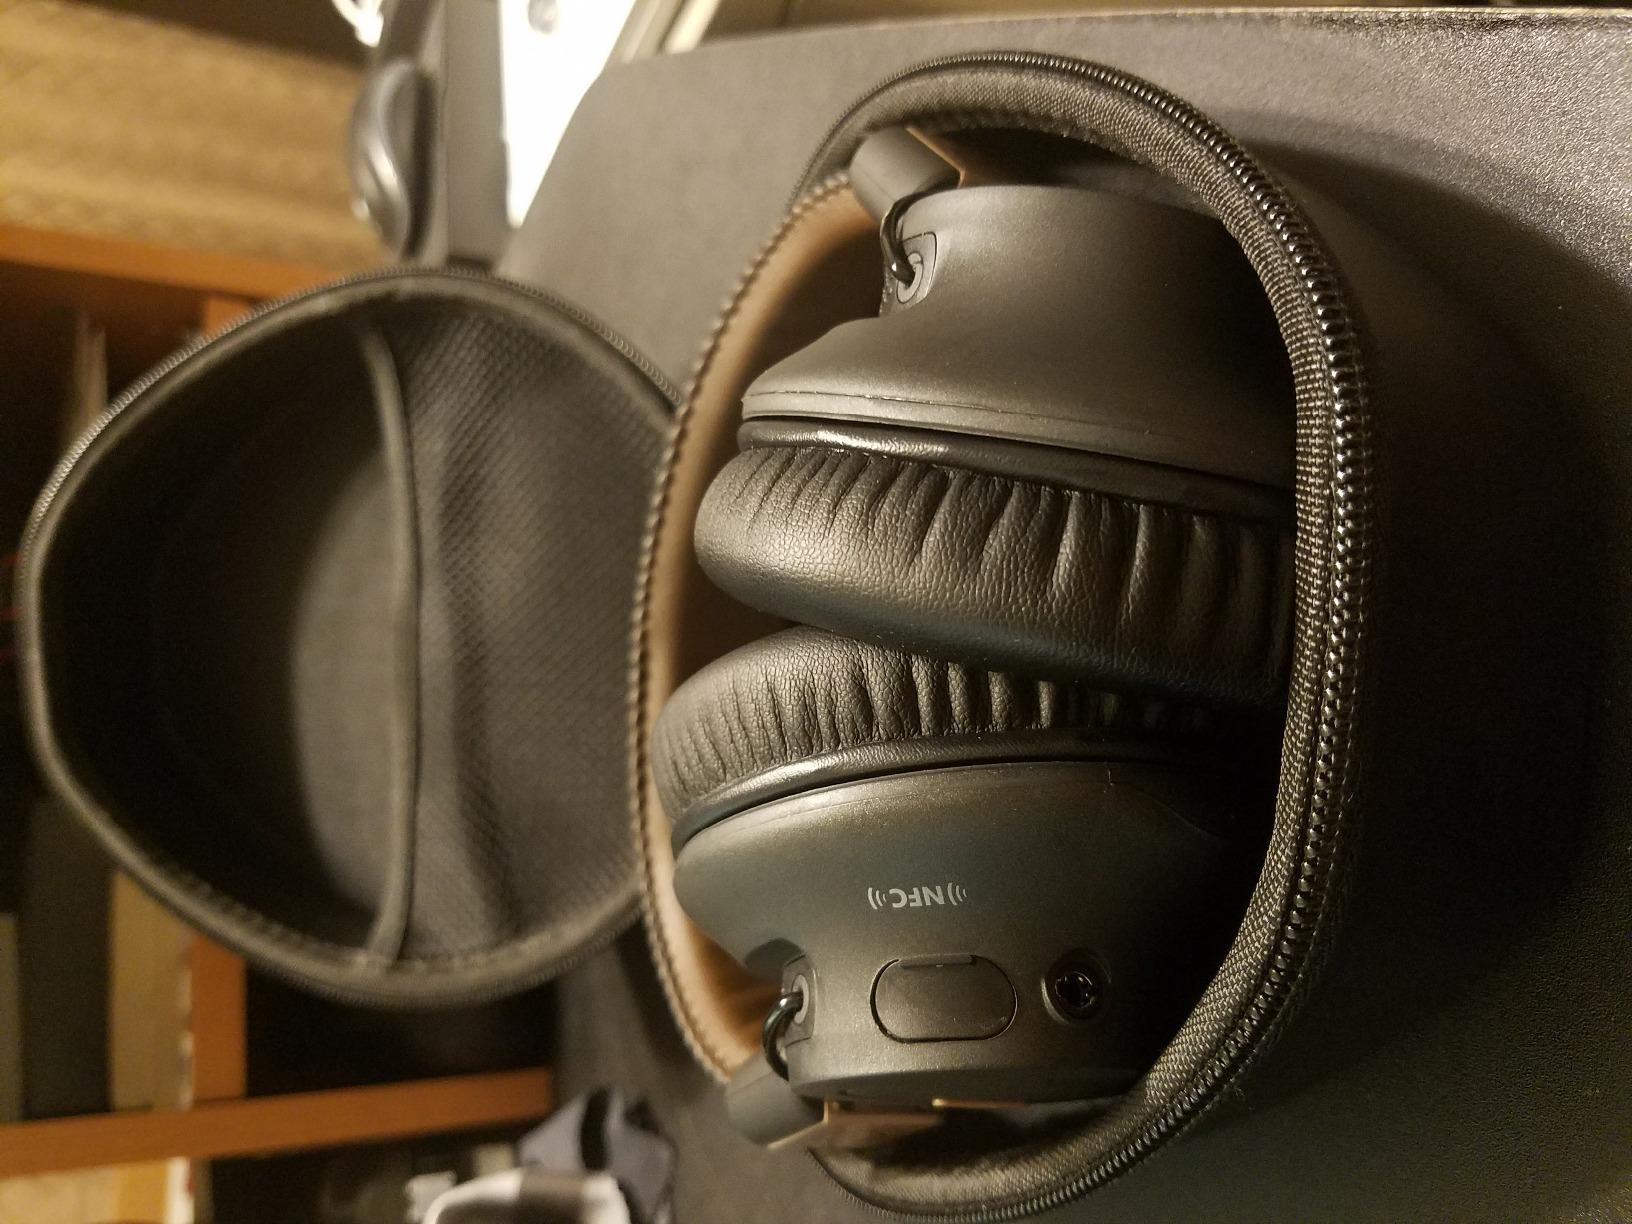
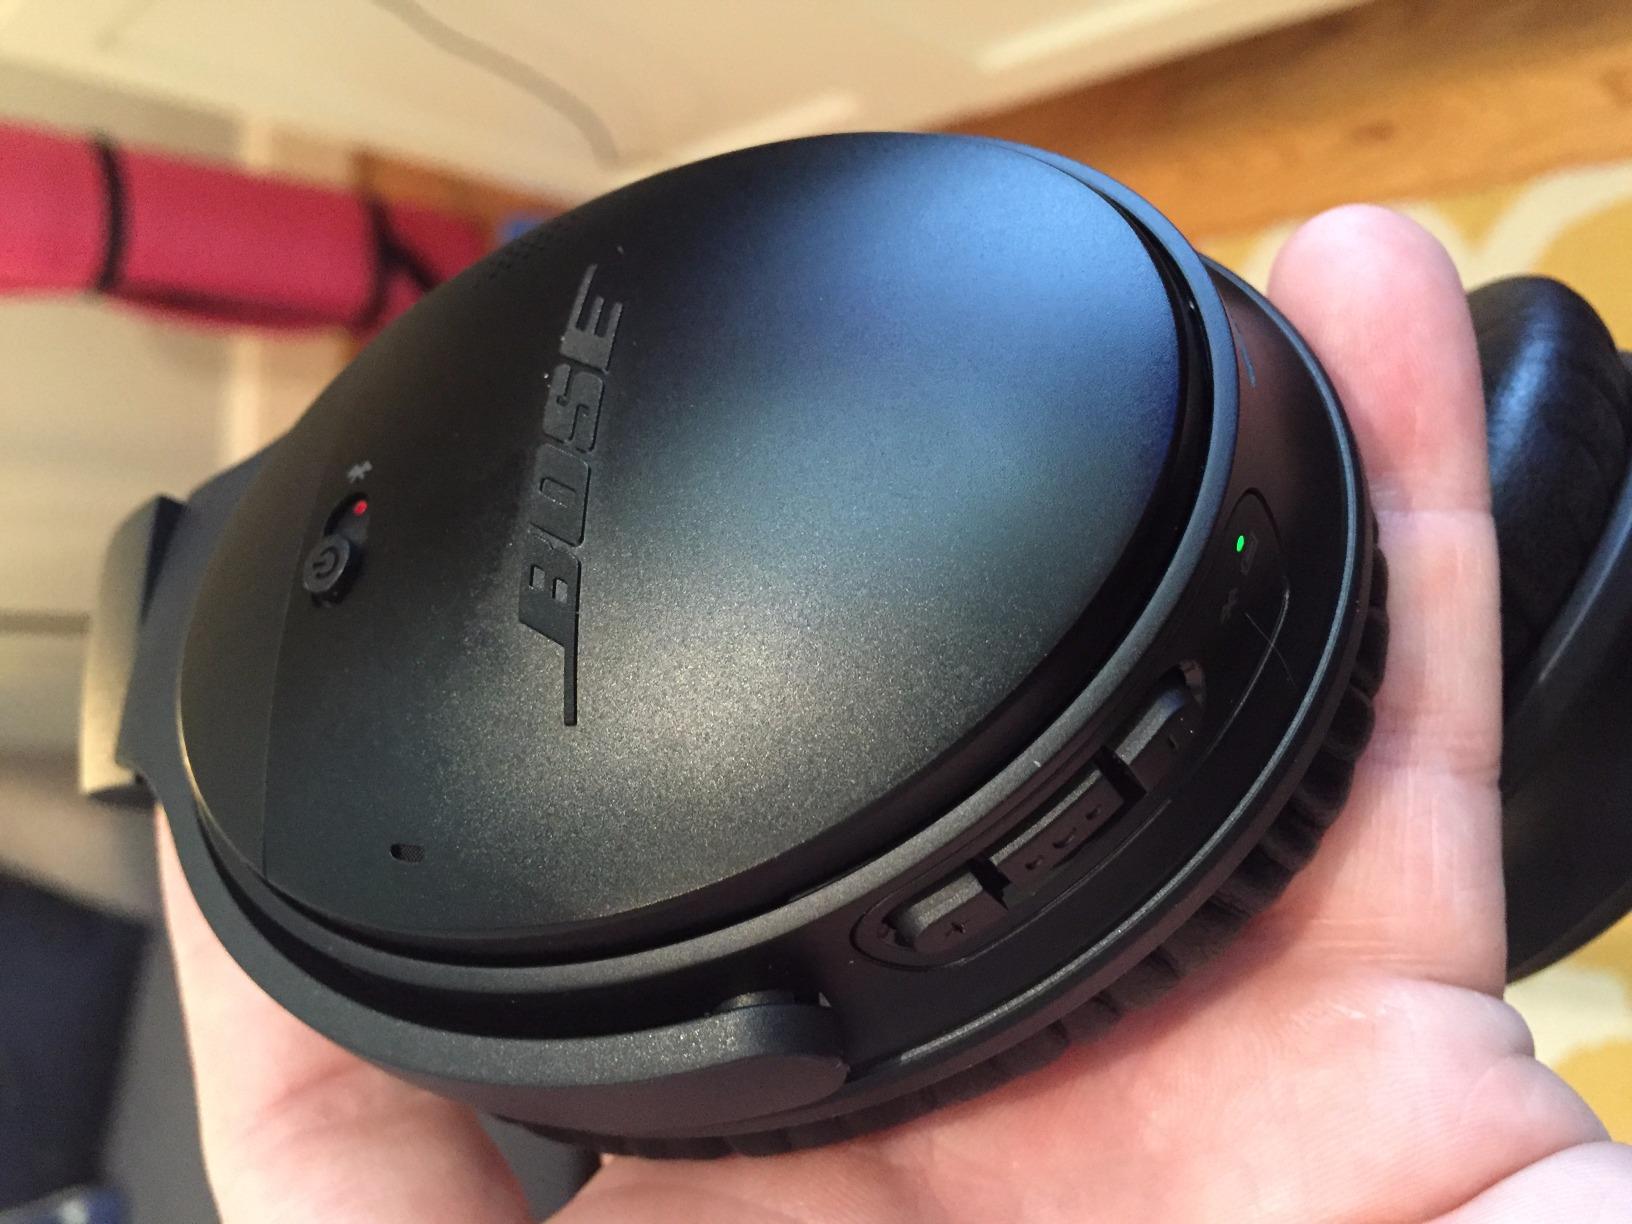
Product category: headphones
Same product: no